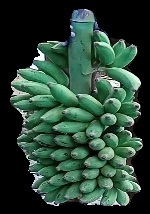
Variety: elakki-bale
Grade: grade1